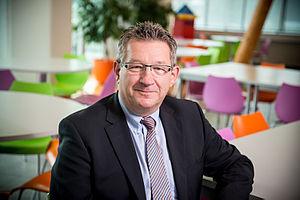
Dirk De fauw, né le 7 décembre 1957 à Varsenare, en Belgique, est un homme politique belge, membre du CD&V.